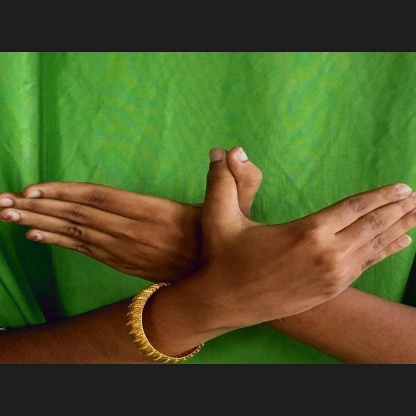
Mudra: Garuda